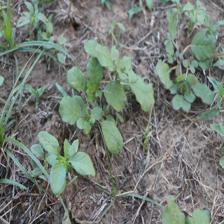
Label: BroadLeafWeed